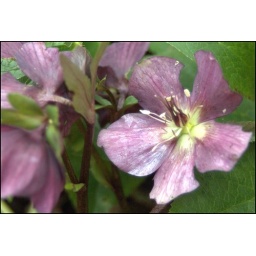
This is the first plant to flower in our garden this year.